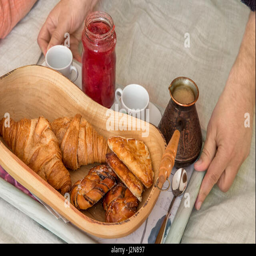
a man serves breakfast in bed